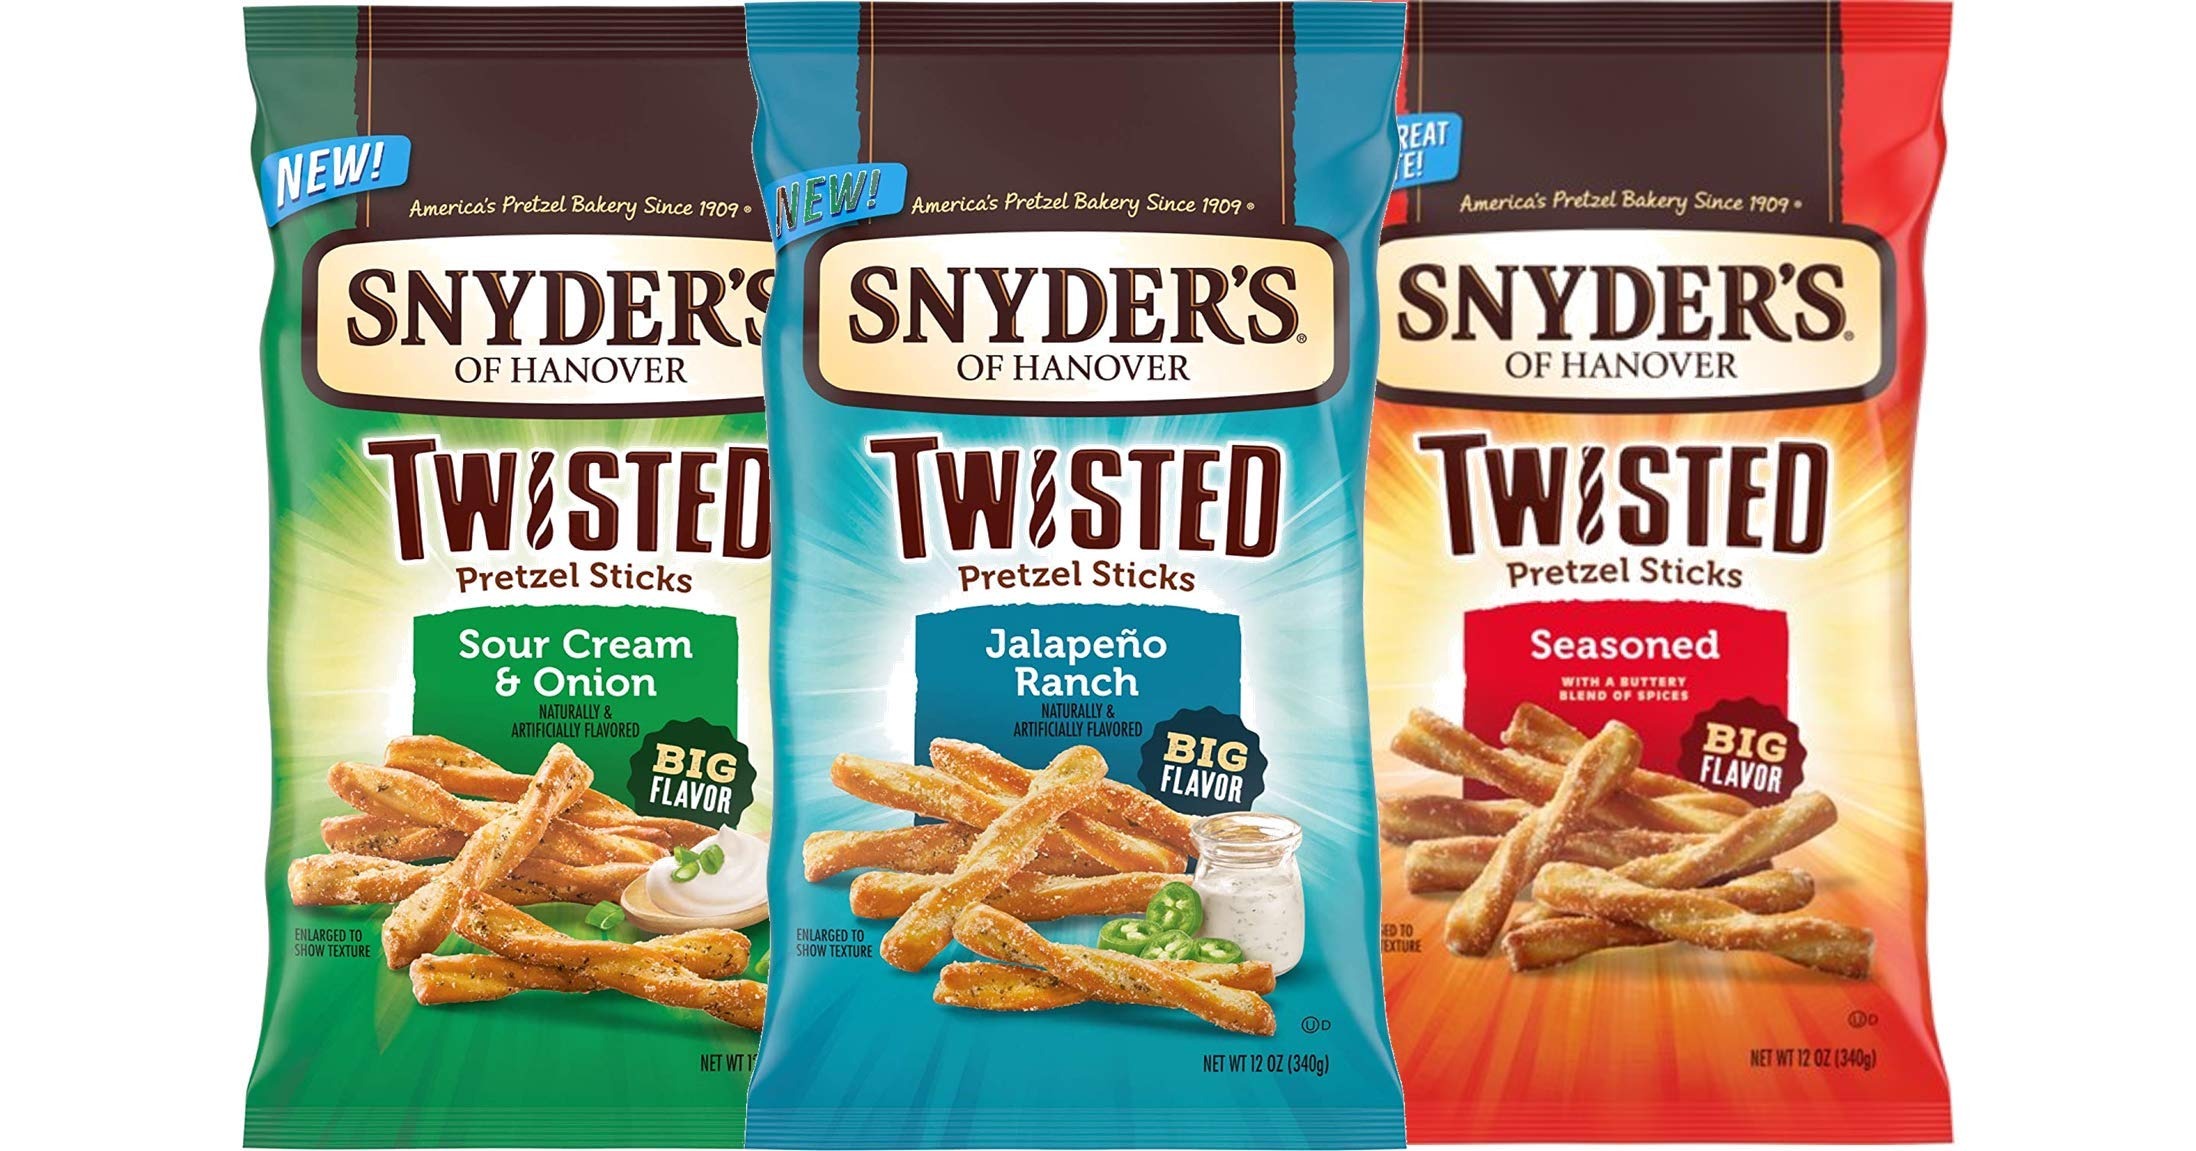
Item Name: Snyder's of Hanover Twisted Pretzel Sticks Variety 3-Pack,12 Oz. Bags
Value: 36.0
Unit: Ounce

Price: 20